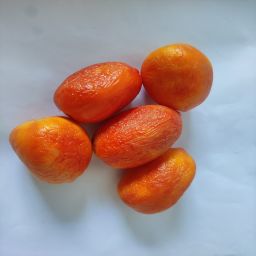
Crop: Tomato
Quality: Old